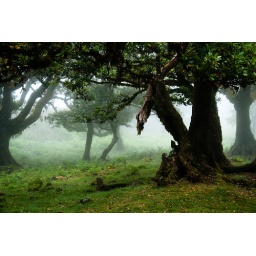
forest in the clouds in madeira with some of the oldest laurel trees of the island